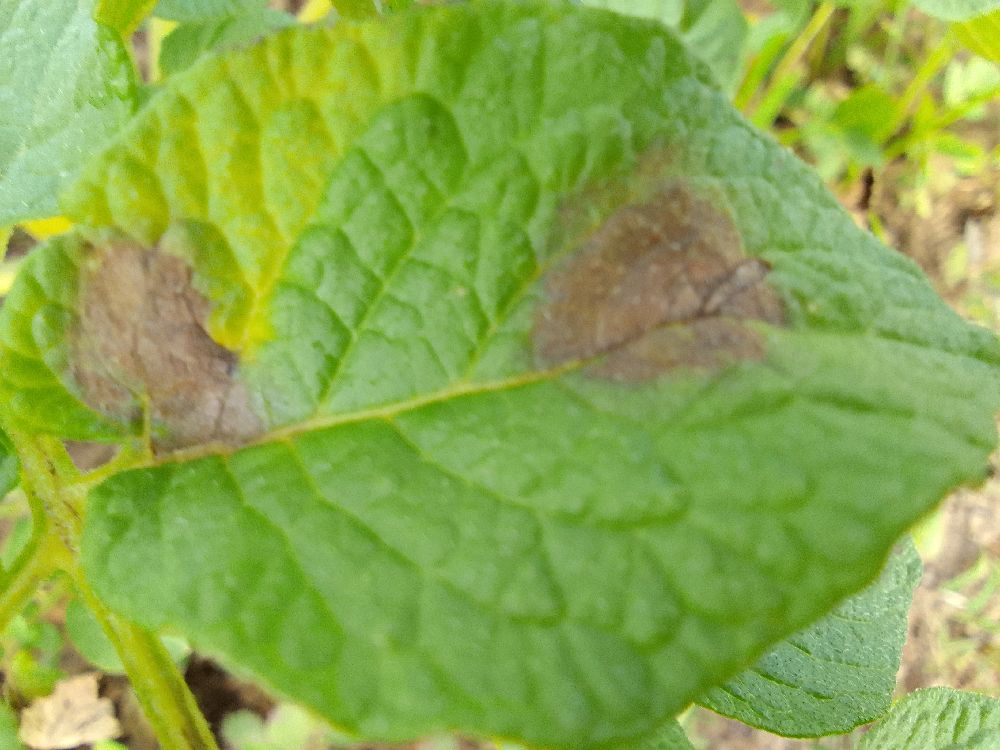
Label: Late blight